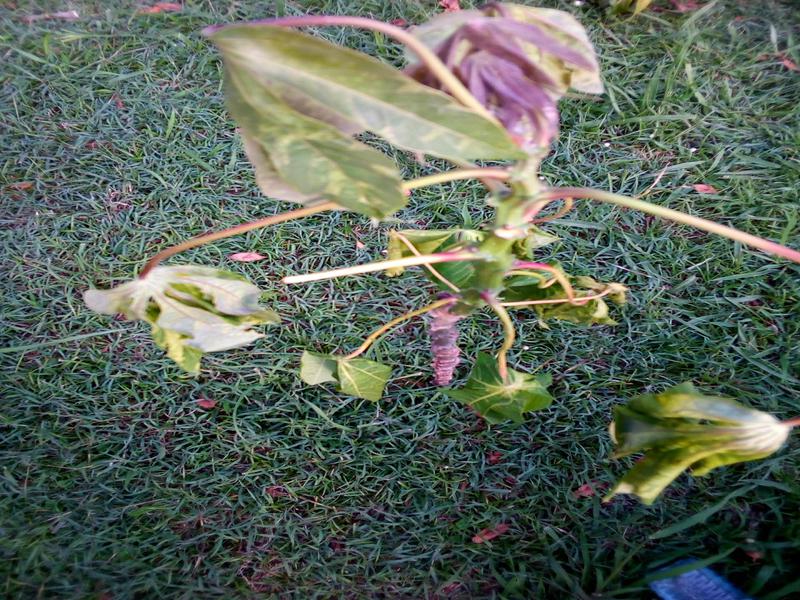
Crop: cassava
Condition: mosaic_disease